Prison of Anemas

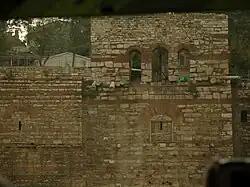
The so-called Tower of Isaac Angelos, with its characteristically irregular masonry with the reused stone columns.

The building is located in the suburb of Blachernae, between the mid-12th century stretch of walls constructed by the Emperor Manuel I Komnenos (r. 1143–1180) and the earlier walls of Byzantine emperors Heraclius (r. 610–641) and Leo V the Armenian (r. 813–820). A small stretch of wall connects the structure to the east with the wall of Manuel Komnenos. The structure's outer wall itself is extraordinarily high, rising as high as 23 m above the ground in front of it, and is 11–20 m thick. Behind the outer curtain wall, the building consists of twelve three-storied chambers. Its outer face features two rectangular towers built side-by-side, with one shared wall. The twin towers are in turn supported by a massive buttress, which stands almost 8 m above the ground level and projects from 6.5–9 m in front of the towers themselves.